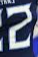
Number: 2